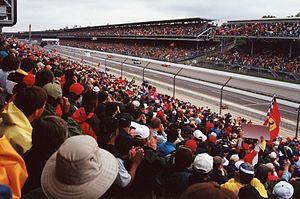
Résultats du Grand Prix automobile des États-Unis de Formule 1 2000 a eu lieu sur l'Indianapolis Motor Speedway le 24 septembre.